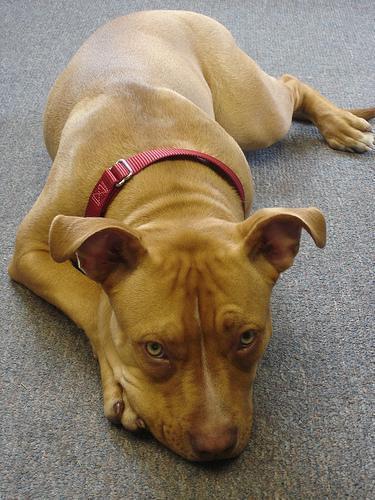
American_Staffordshire_terrier